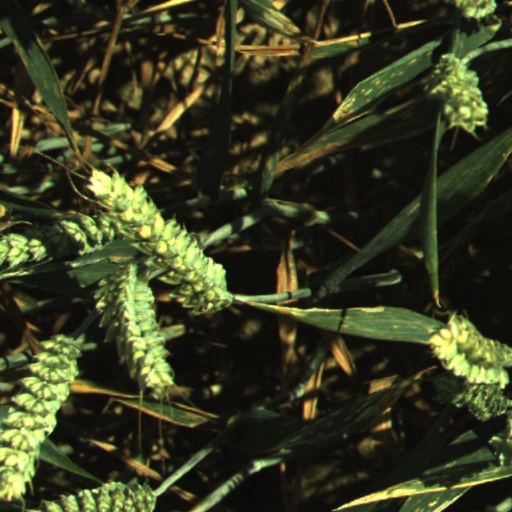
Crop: wheat